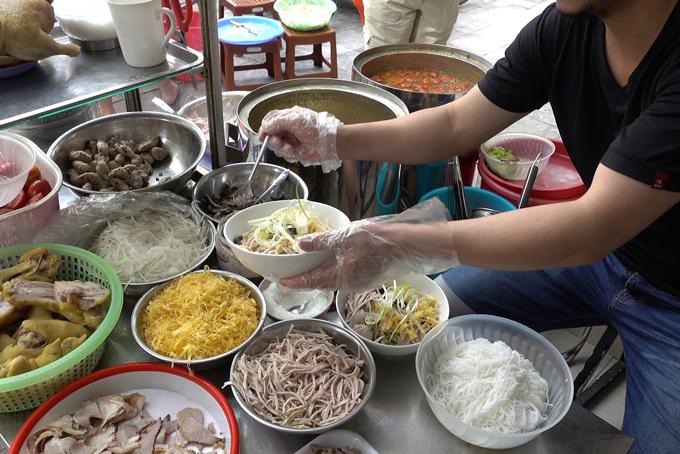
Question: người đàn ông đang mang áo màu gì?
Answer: người đàn ông đang mang áo màu đen